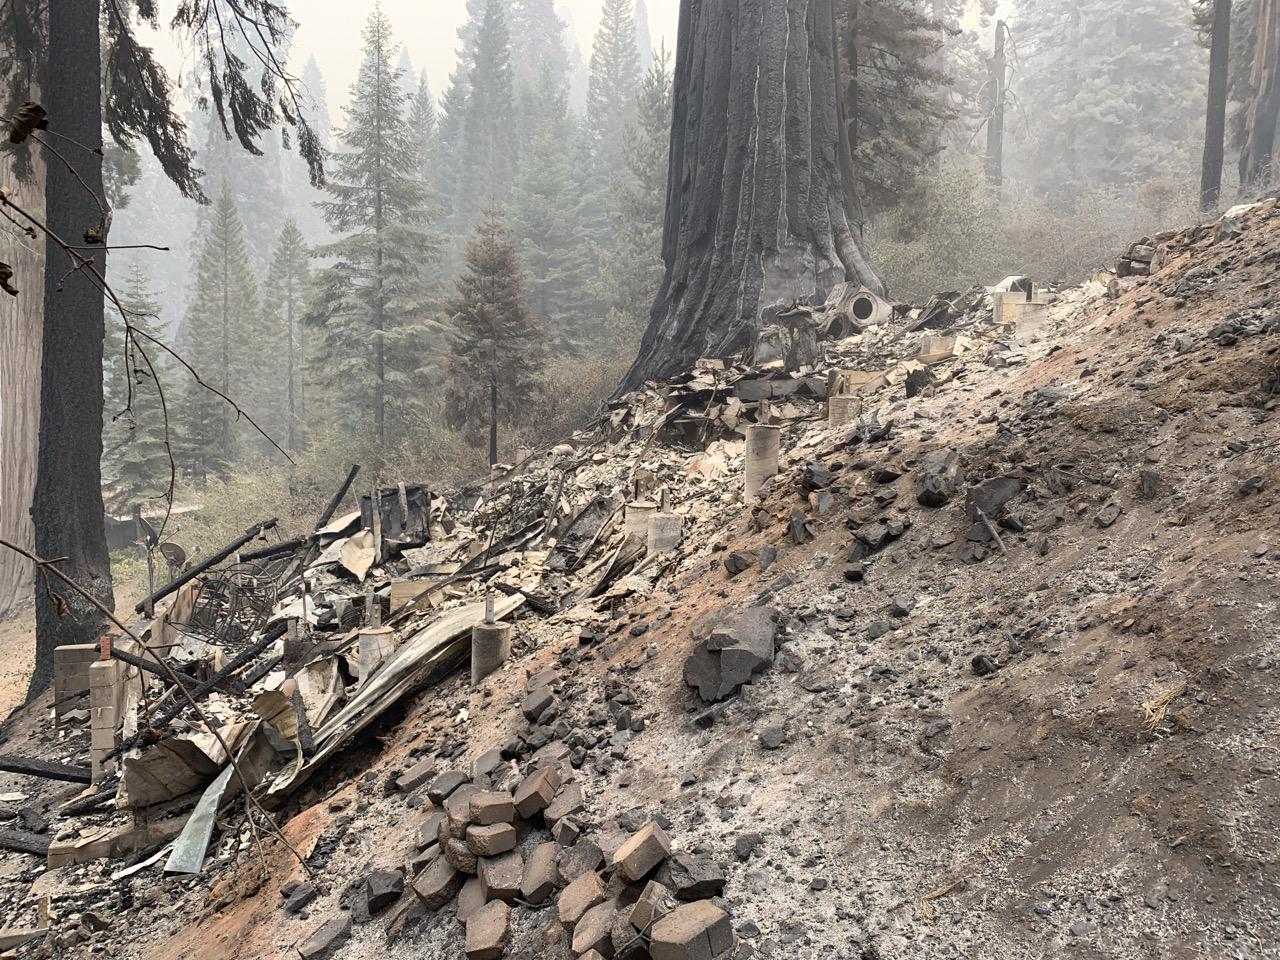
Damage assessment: destroyed